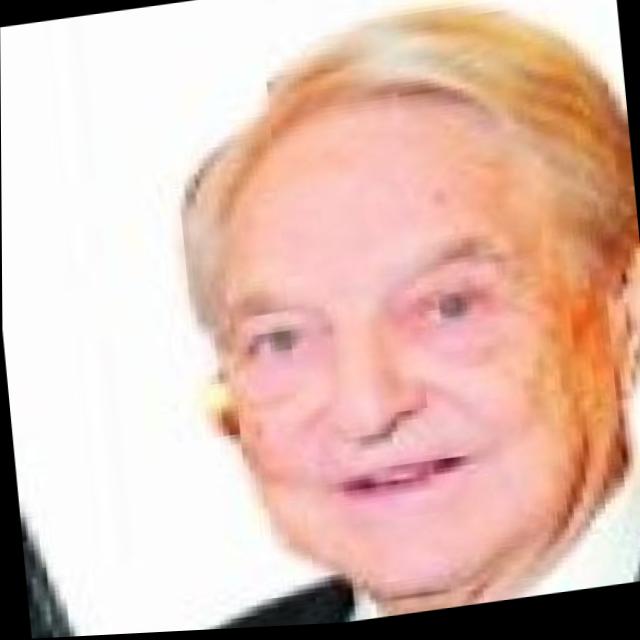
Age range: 65+